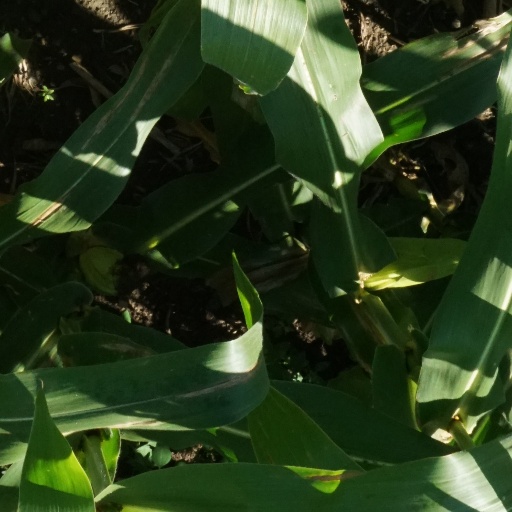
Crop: maize; corn